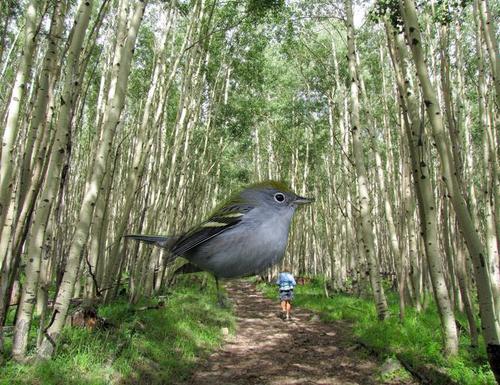
Bird species: Chestnut_sided_Warbler
Bird type: landbird
Background: land